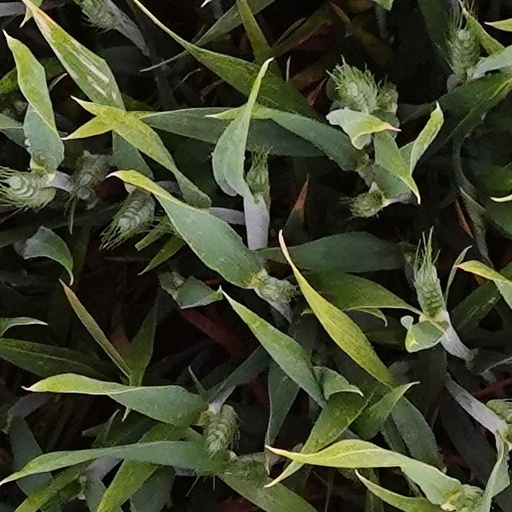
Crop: wheat